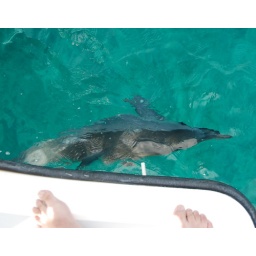
Dolphins swimming under the boat near Kalaniana'ole Beach Oahu Hawaii